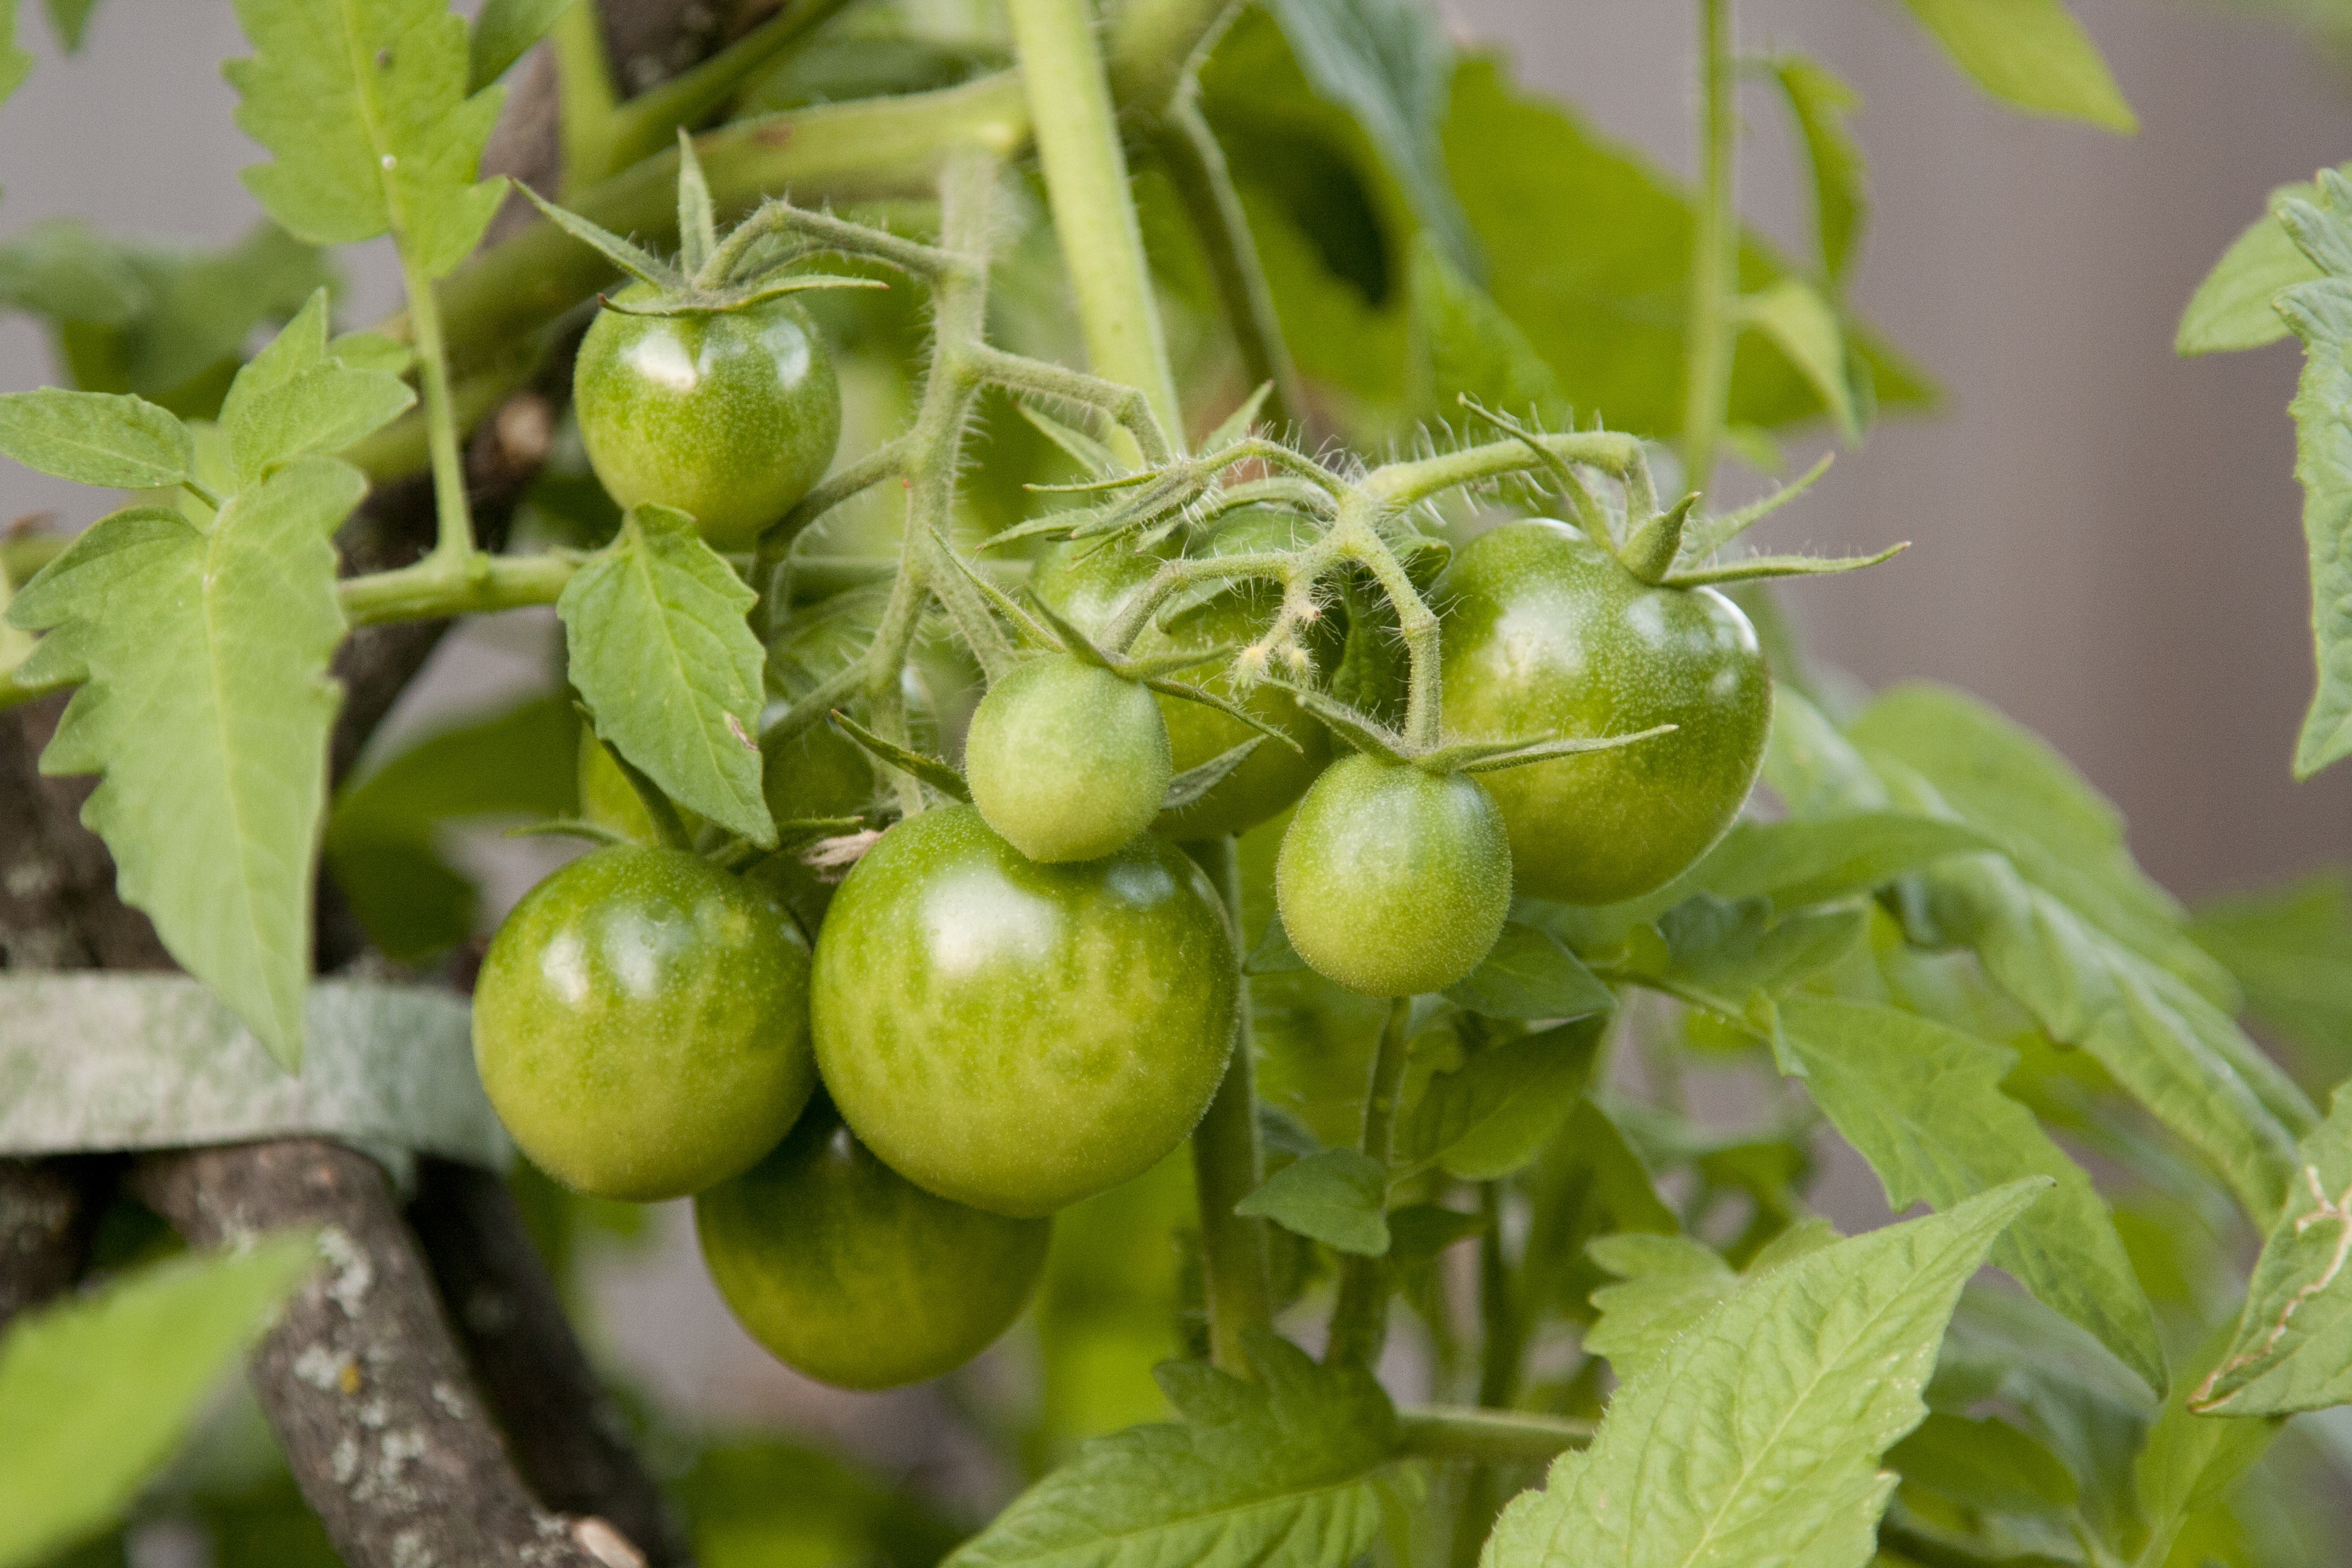
nature, plant, fruit, flower, food, green, produce, vegetable, tomato, vegetables, gooseberry, flowering plant, acerola, malpighia, land plant